Denmark–Thailand relations

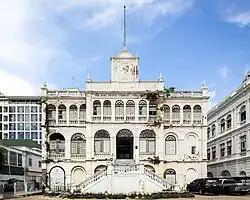
The East Asiatic building in Bangkok

As well as being involved in the navy, Andreas du Plessis de Richelieu also established several rail and tramlines around Bangkok, such as a railway to Samut Prakan from Bangkok called the Pak Nam route. The Royal Department of Railway Traffic Services then constructed its own line from Bangkok to Nakorn Ratchasima via Ayutthaya under the supervision of Danish entrepreneur Hans Niels Andersen. Another Danish businessman, Aage Westenholtz, arrived in Bangkok in 1886 and supervised the construction of Bangkok's first tram system which opened in 1888. In 1894, Westenholtz introduced the first electric tramway to replace the horse-drawn trams a decade before it was introduced in Copenhagen and would continue operations until 1969.